Ghost Story (1974 film)

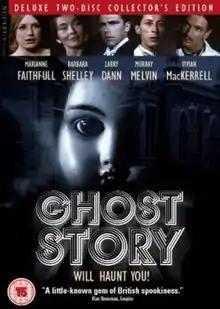
Film poster

Ghost Story (also known as Madhouse Mansion and Asylum of Blood) is a 1974 British mystery film directed by Stephen Weeks and starring Marianne Faithfull, Leigh Lawson, Larry Dann and Anthony Bate. Although set in England, the film was almost entirely shot on location in India, much of it at Bangalore Palace, owned by the Maharajah of Mysore. The film features a rare performance from actor Vivian MacKerrell, who was later the inspiration for Withnail in Bruce Robinson's "Withnail and I" (1987). The story and screenplay are by Philip Norman, Rosemary Sutcliff and Stephen Weeks and music is composed by Ron Geesin.